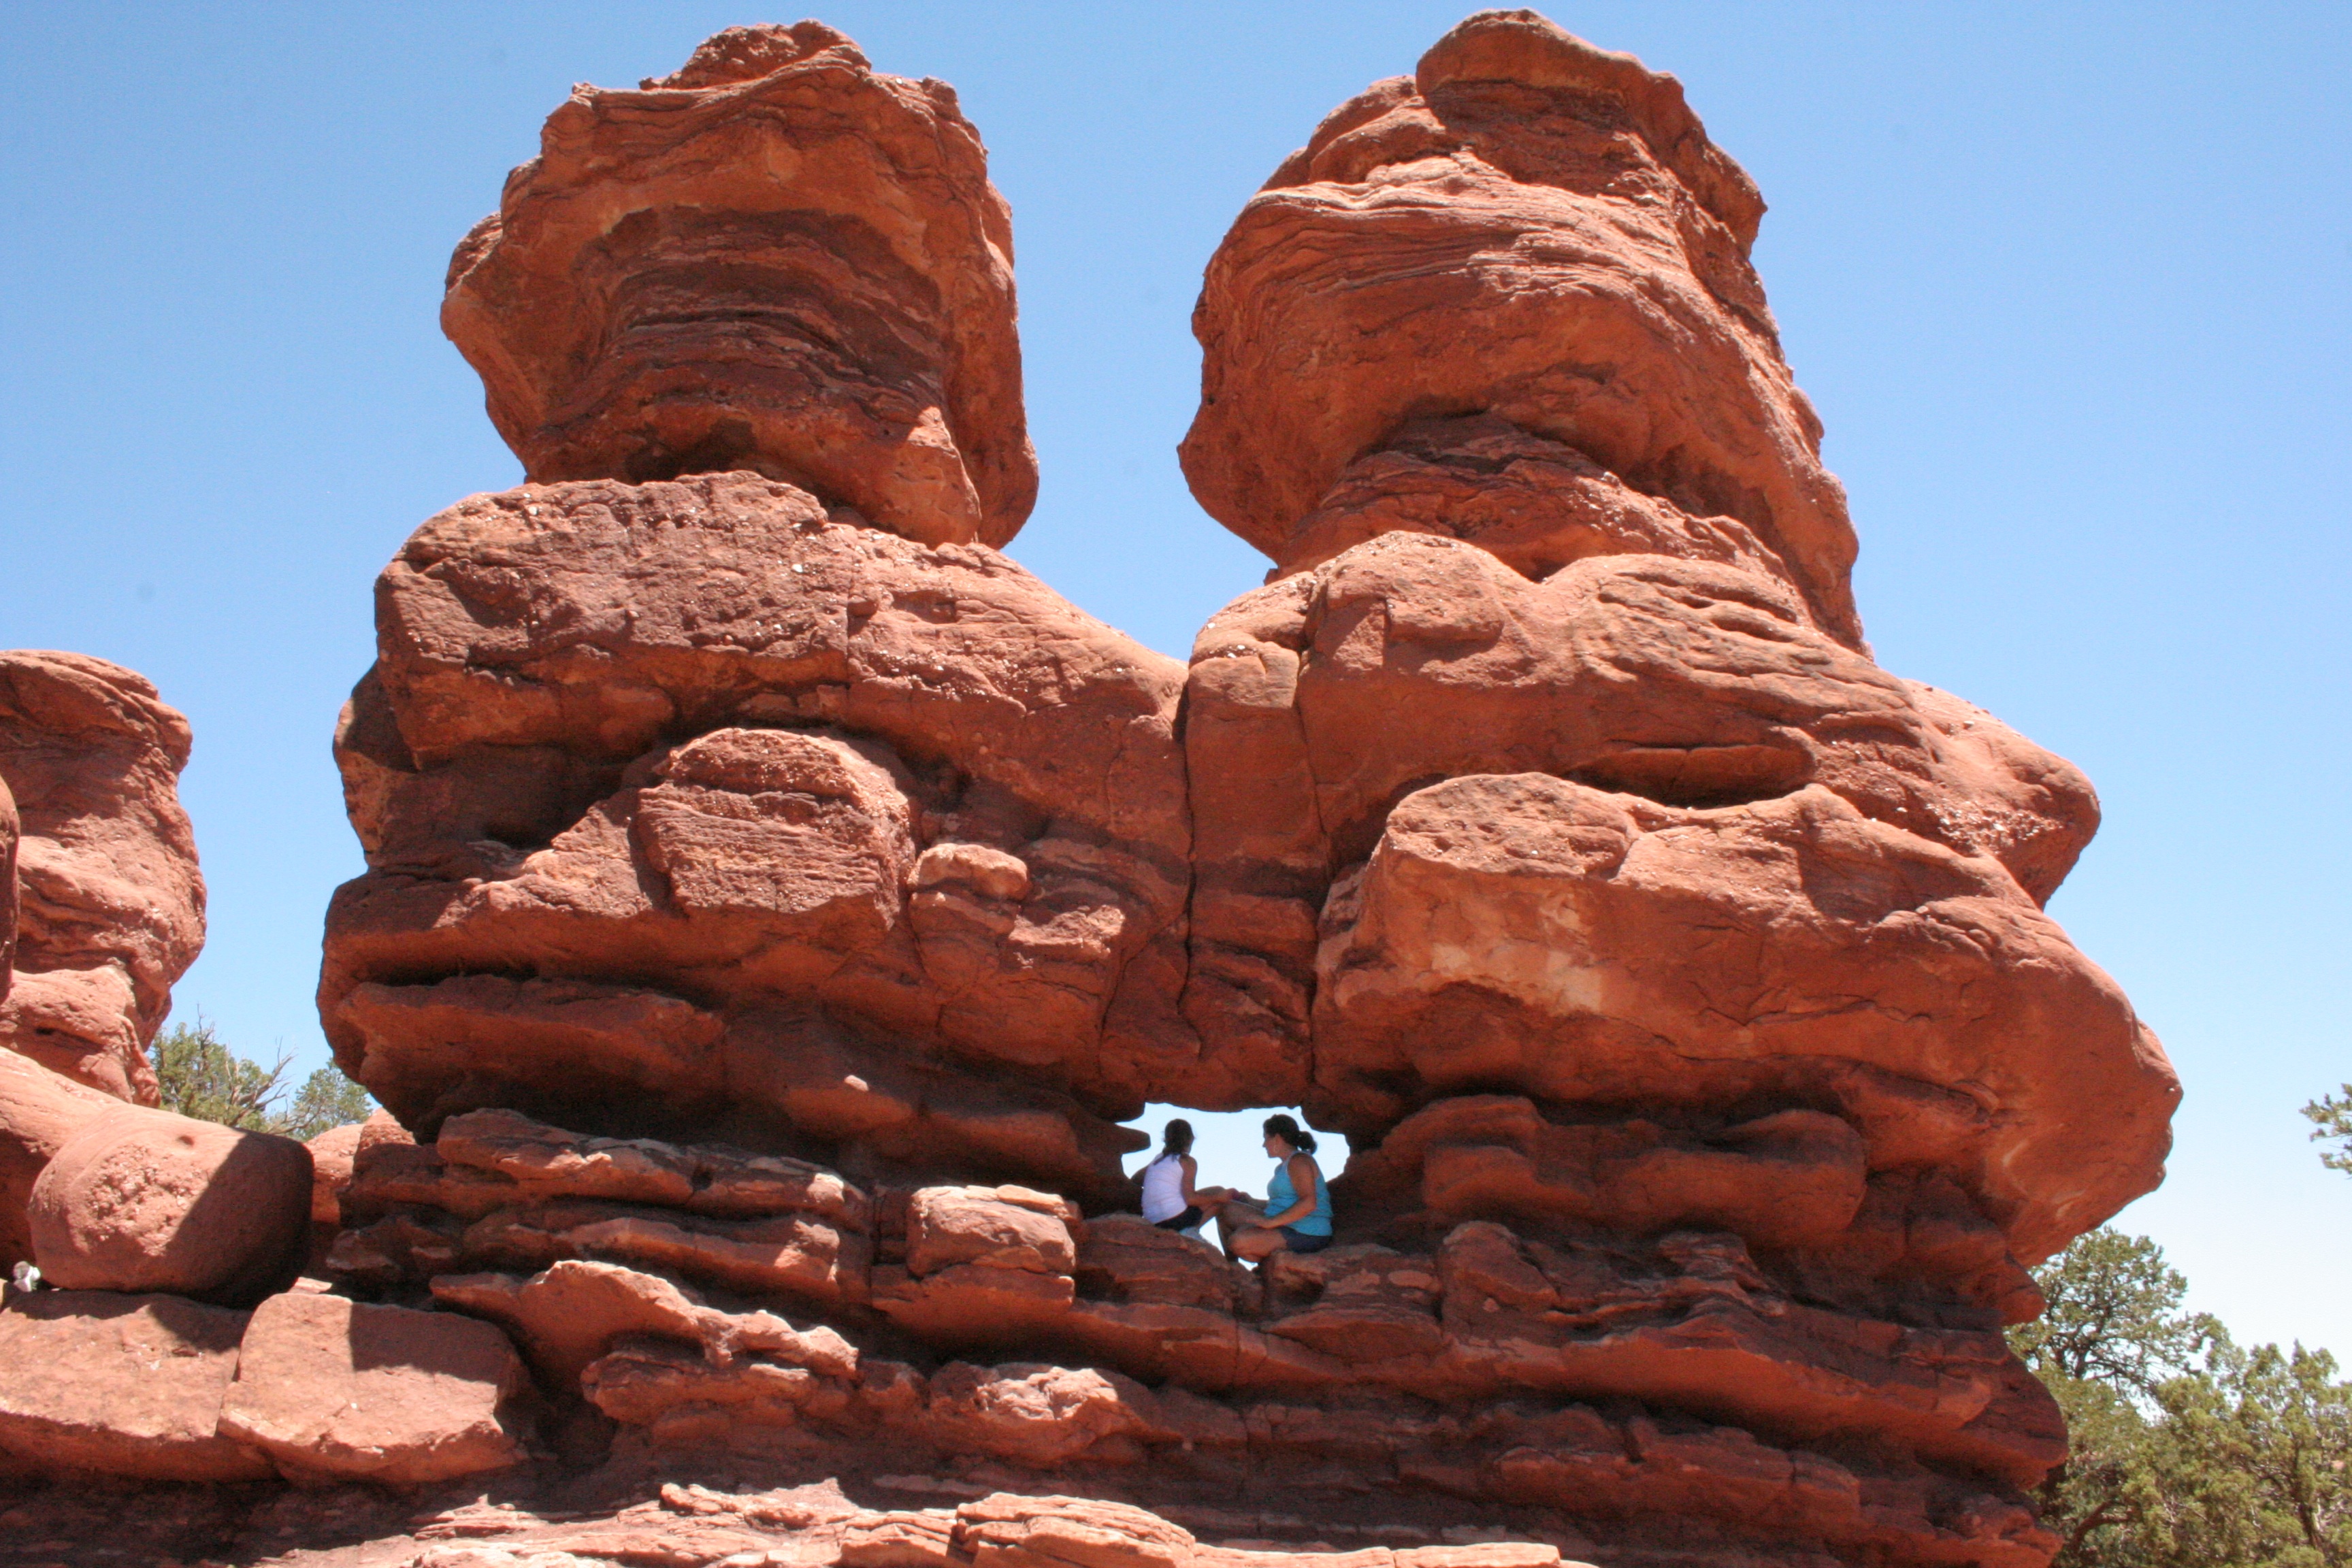
nature, rock, hiking, valley, formation, arch, garden, material, outdoors, geology, colorado, badlands, wadi, butte, natural arch, garden of the gods